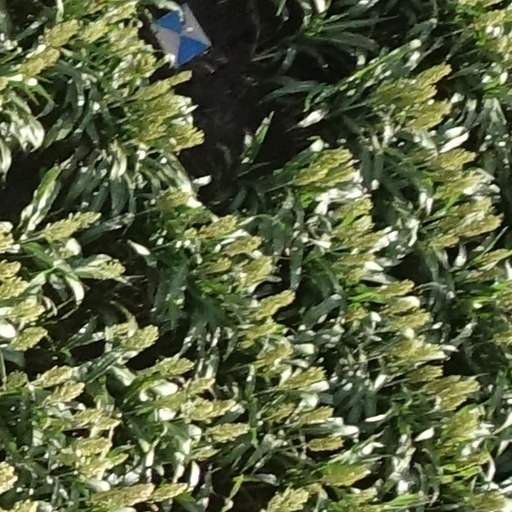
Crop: sorghum